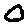
Label: 0